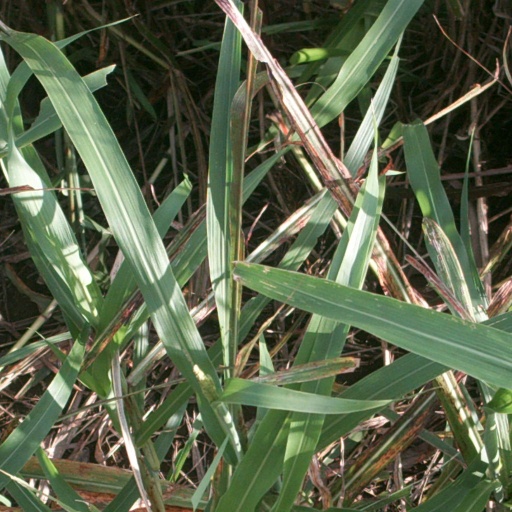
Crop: sorghum